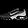
Label: Sneaker